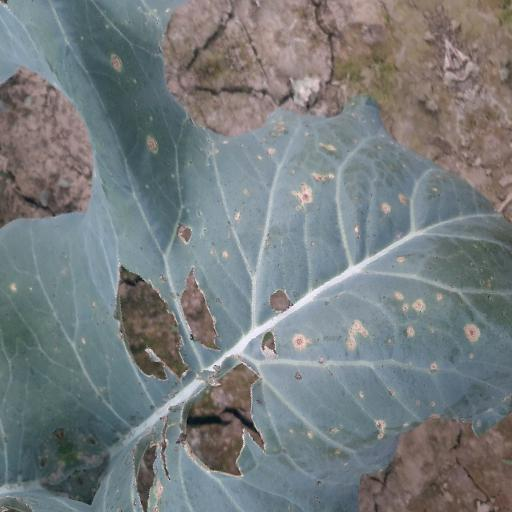
Label: Black Rot